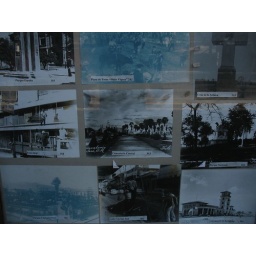
photos in a window at a bar we stopped at in san jose.